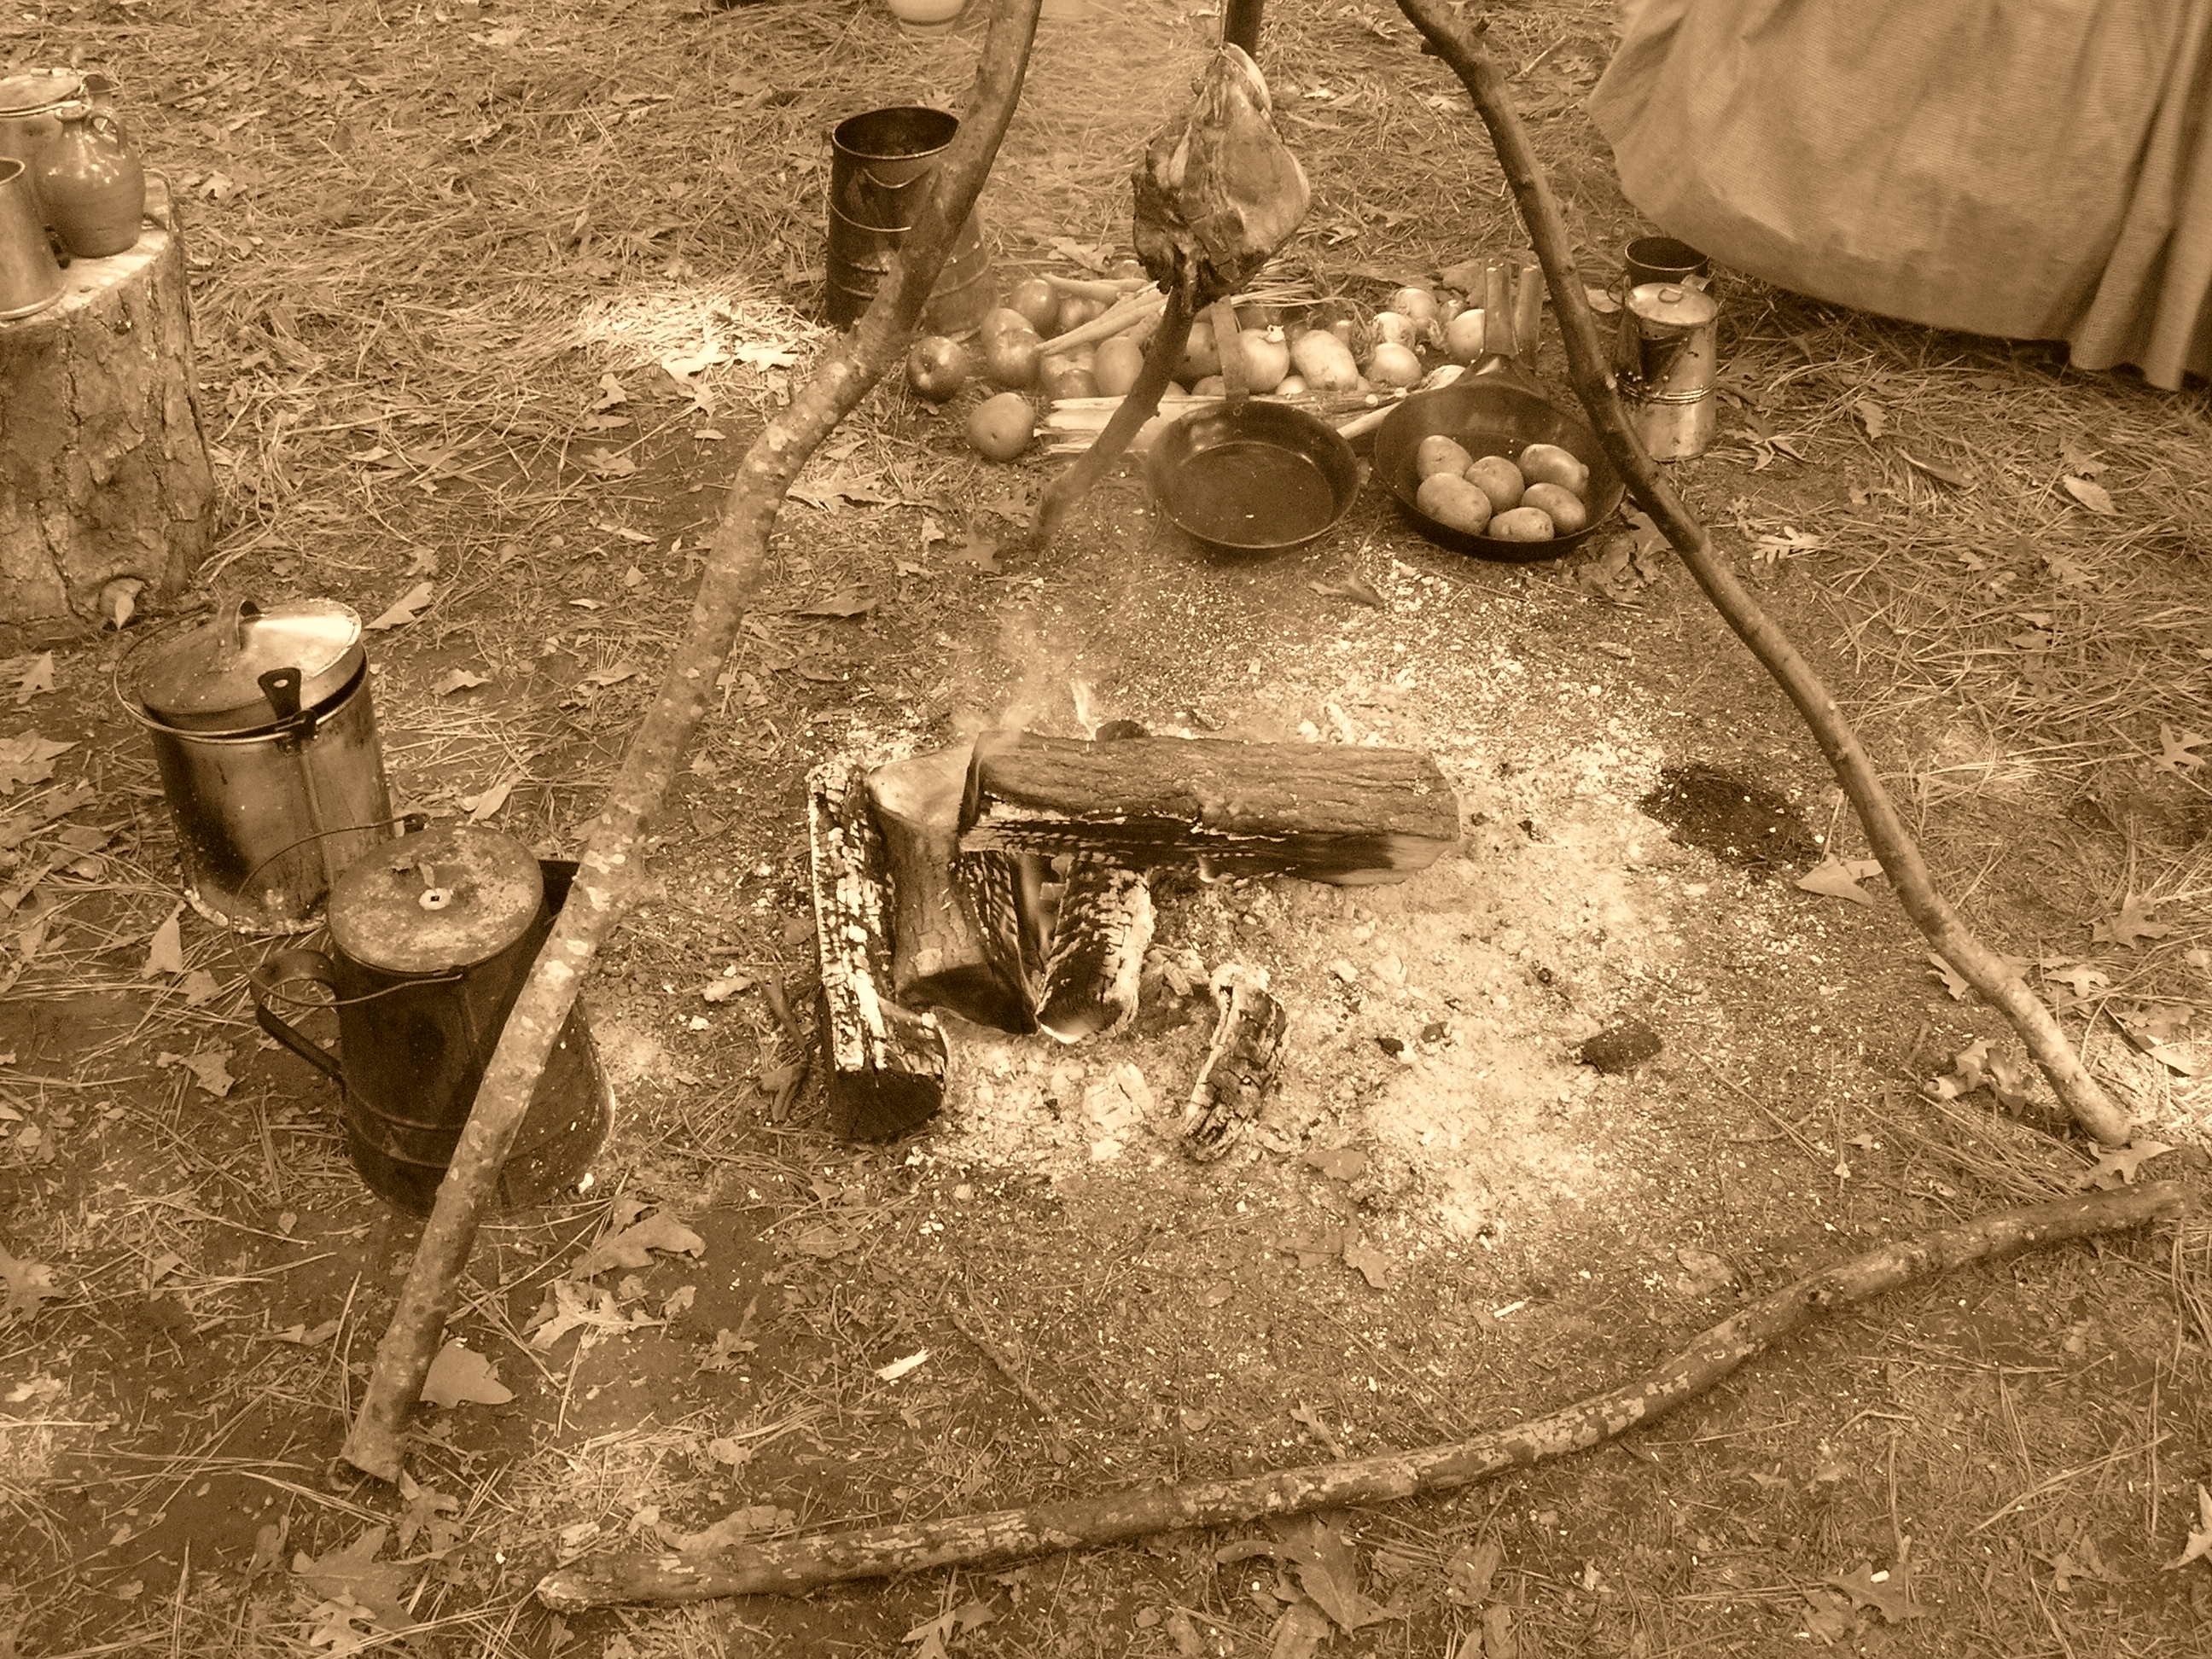
sand, wood, fire, soil, sepia, temple, camp, civil war, ancient history